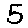
Label: 5